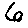
Label: 6